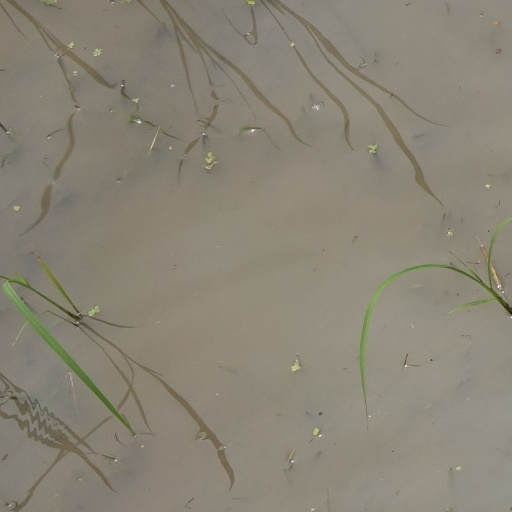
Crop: rice